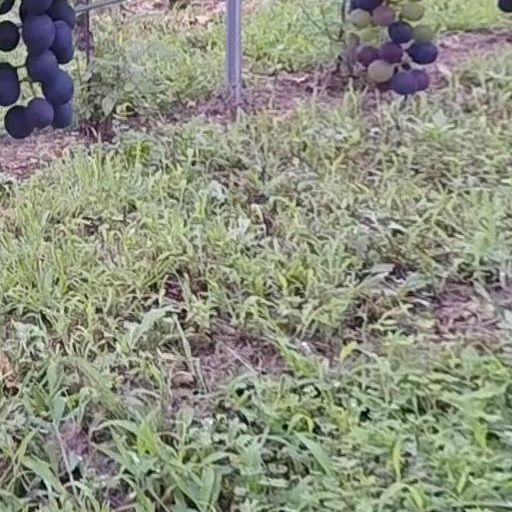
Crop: grape